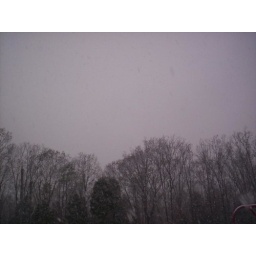
Snow clouds above trees